Rain (Madonna song)

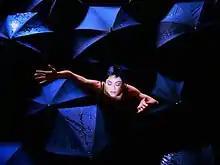
A black-haired woman with closed eyes and open arms stands among open dark blue umbrellas.

Next is a shot of the singer and a man kissing behind a water-stained crystal wall. Towards the bridge, Madonna, wearing the aforementioned black flowing shirt, poses in front of a wall made up of bright lights. The director and the crew all watch as she dances in front of a backdrop depicting a stormy sky with flashing lights. She now wears a short-sleeved shirt and long skirt. The video closes with an air view of open black umbrellas covering the entire floor, as water from fire sprinklers falls down upon Madonna's face.